Grain Belt (beer)

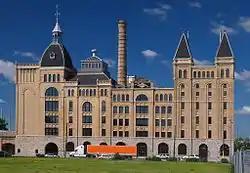
The former brewery building in Northeast, Minneapolis

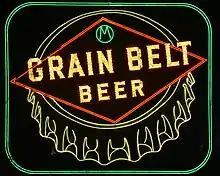
Grain Belt sign in downtown Minneapolis immediately after 2017 relighting

Grain Belt is a brand of beer brewed in the American state of Minnesota, by the August Schell Brewing Company. The beer has been produced in a number of varieties. Grain Belt Golden was the original style introduced in 1893. The current offerings are: Grain Belt Premium, first introduced in 1947; Grain Belt Premium Light; Grain Belt Nordeast, introduced on April 7, 2010; and the newest offering, Grain Belt Lock & Dam, introduced in 2016. It was originally produced by the Minneapolis Brewing Company which formed with the merger of four smaller brewers in 1891. Soon after introduction, Grain Belt became the company's flagship product. It was brewed at the original Grain Belt brewery in Minneapolis, Minnesota until 1976. A series of other owners followed, and Schell took over the product line in 2002.